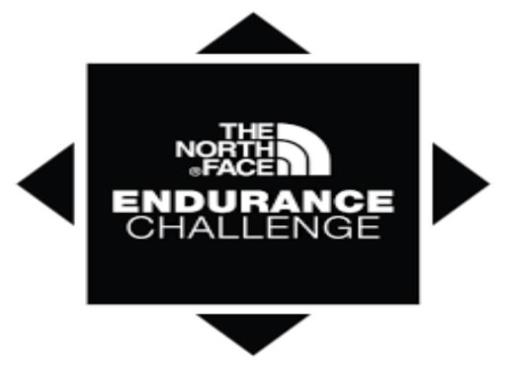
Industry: Clothes